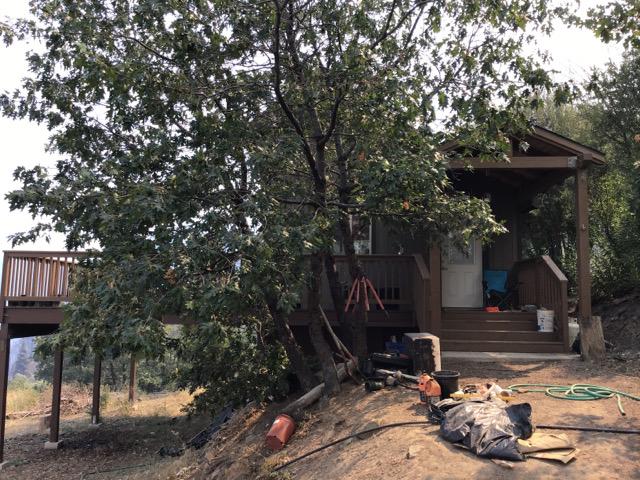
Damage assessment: affected